History of Romania

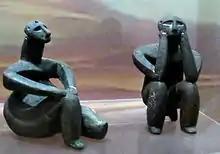
"The thinkers of Hamangia", Neolithic Hamangia culture (c. 5250 – 4550 BC)

Remains of 34,950-year-old modern humans were discovered in present-day Romania when the "Peștera cu Oase" ("Cave with Bones") was uncovered in 2002. The Romanian fossils are among the oldest remains of "Homo sapiens" in Europe.